Androulla Kaminara

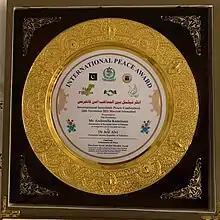
International Peace Award

On 24 November 2021, Androulla Kaminara was awarded the International Peace Award in recognition of her services for the cause of interfaith harmony during the International Interfaith Peace Conference in Islamabad organized by the Interfaith Council for Peace and Harmony and Majlis Ulema-e-Pakistan with financial support by the EU Delegation. The award was presented by President of Pakistan Dr. Arif Alvi, co-convener of the conference.